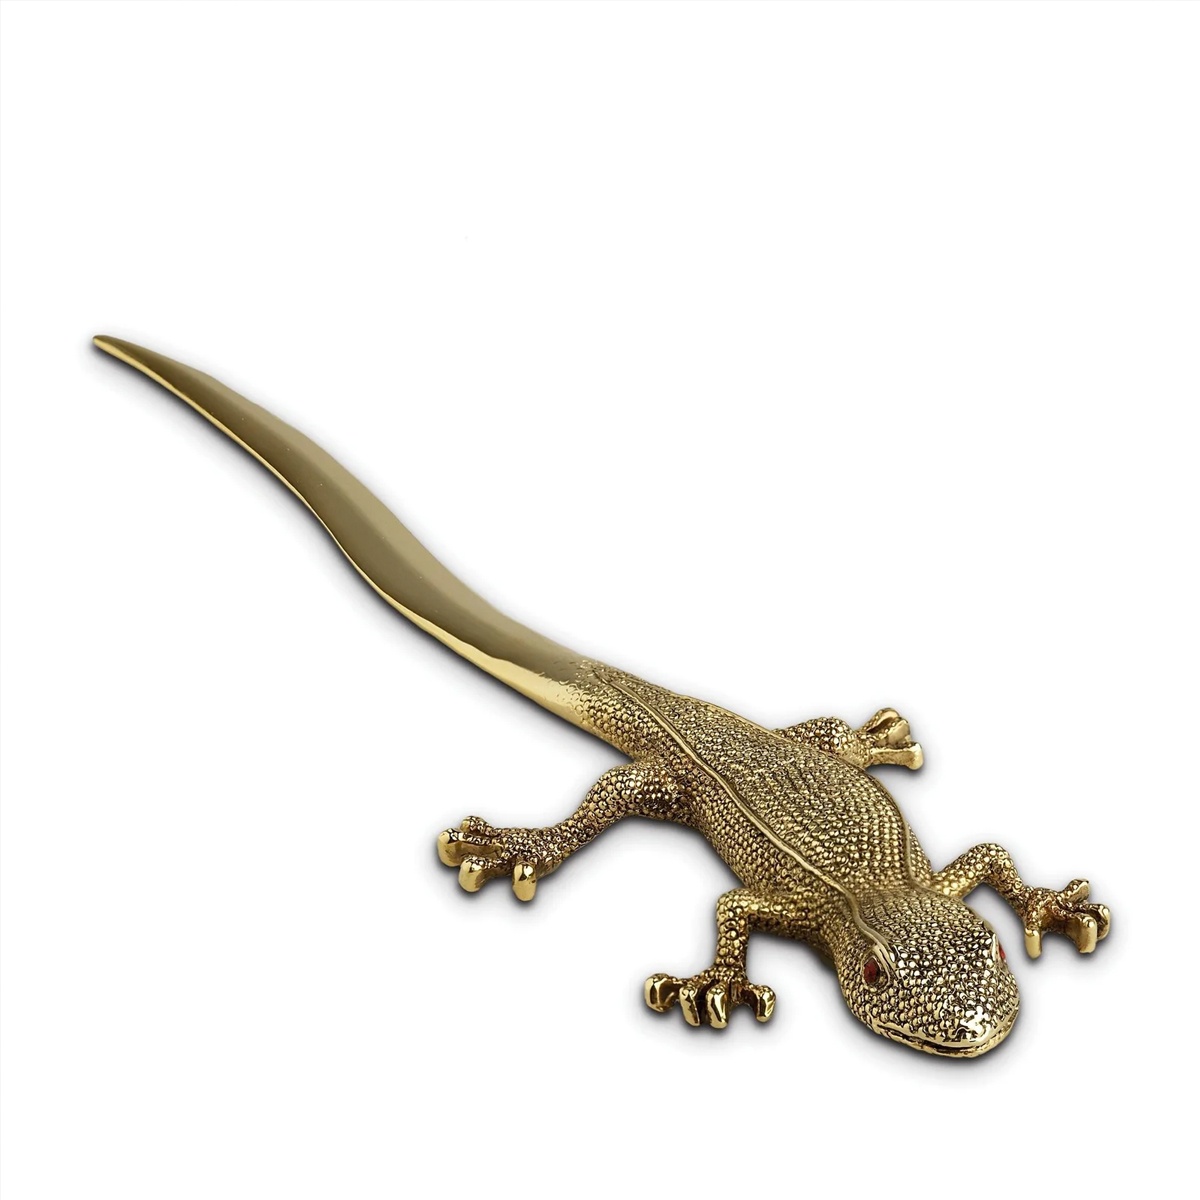
L'Objet Gecko Letter Opener
This curious creature is meticulously handcrafted with 24K gold plating and presented in a luxury gift box. 9.5 L in (24 L cm) Presented in a luxury gift box 24k Gold Plated CARE All L’OBJET collections are made with exceptional materials, and with proper use and care, will last for generations. Dust with a soft cloth. If necessary, handwash with a mild, non-citrus dish soap and dry with a soft cloth.
Brand: L'Objet
Category: Office Supplies > Office Instruments > Letter Openers